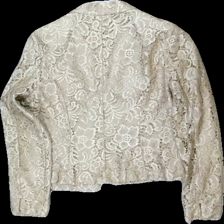
View: back
Type: Cardigan
Category: Ladies
Brand: Not in the list
Brand text on label: Pret
Colors: Beige
Material: 71% nylon 29% akryl
Pattern: Floral print
Cut: V-collar
Size: 36
Season: All
Damage: lös tråd
Damage location: bottom right
Damage 2: lös tråd
Damage 2 location: bottom left
Price range: <50
Recommended usage: Reuse
Description: cardigan med blommig spets